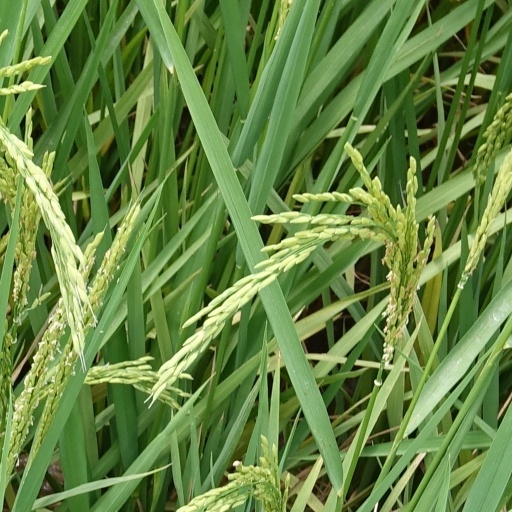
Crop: rice